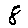
Label: 8